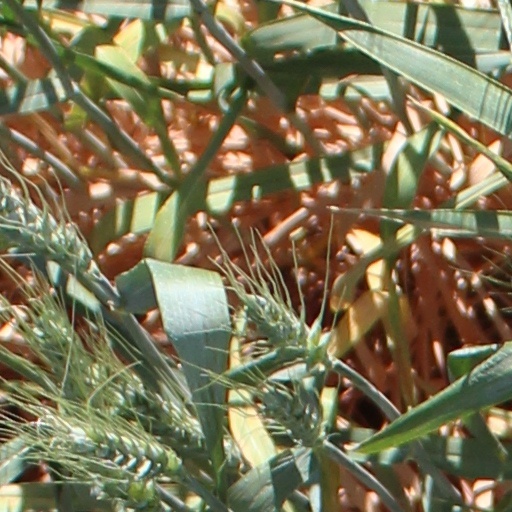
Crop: wheat